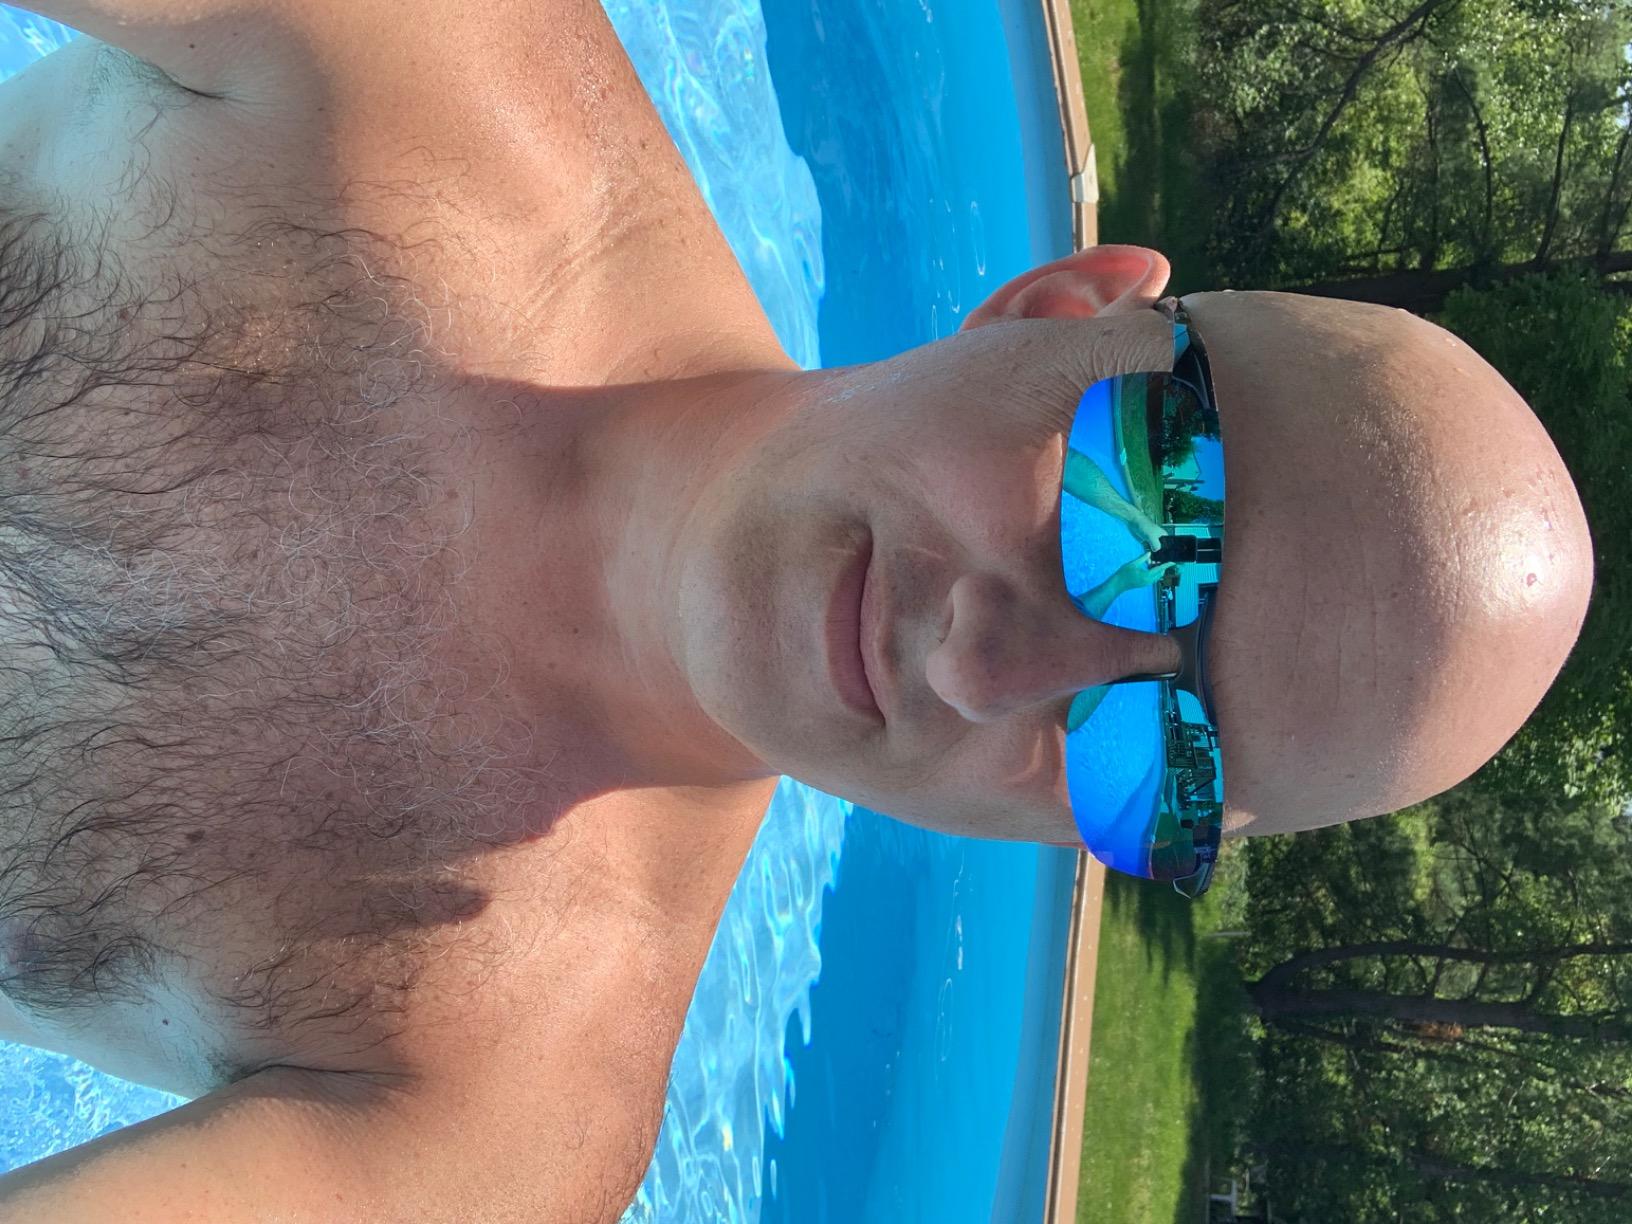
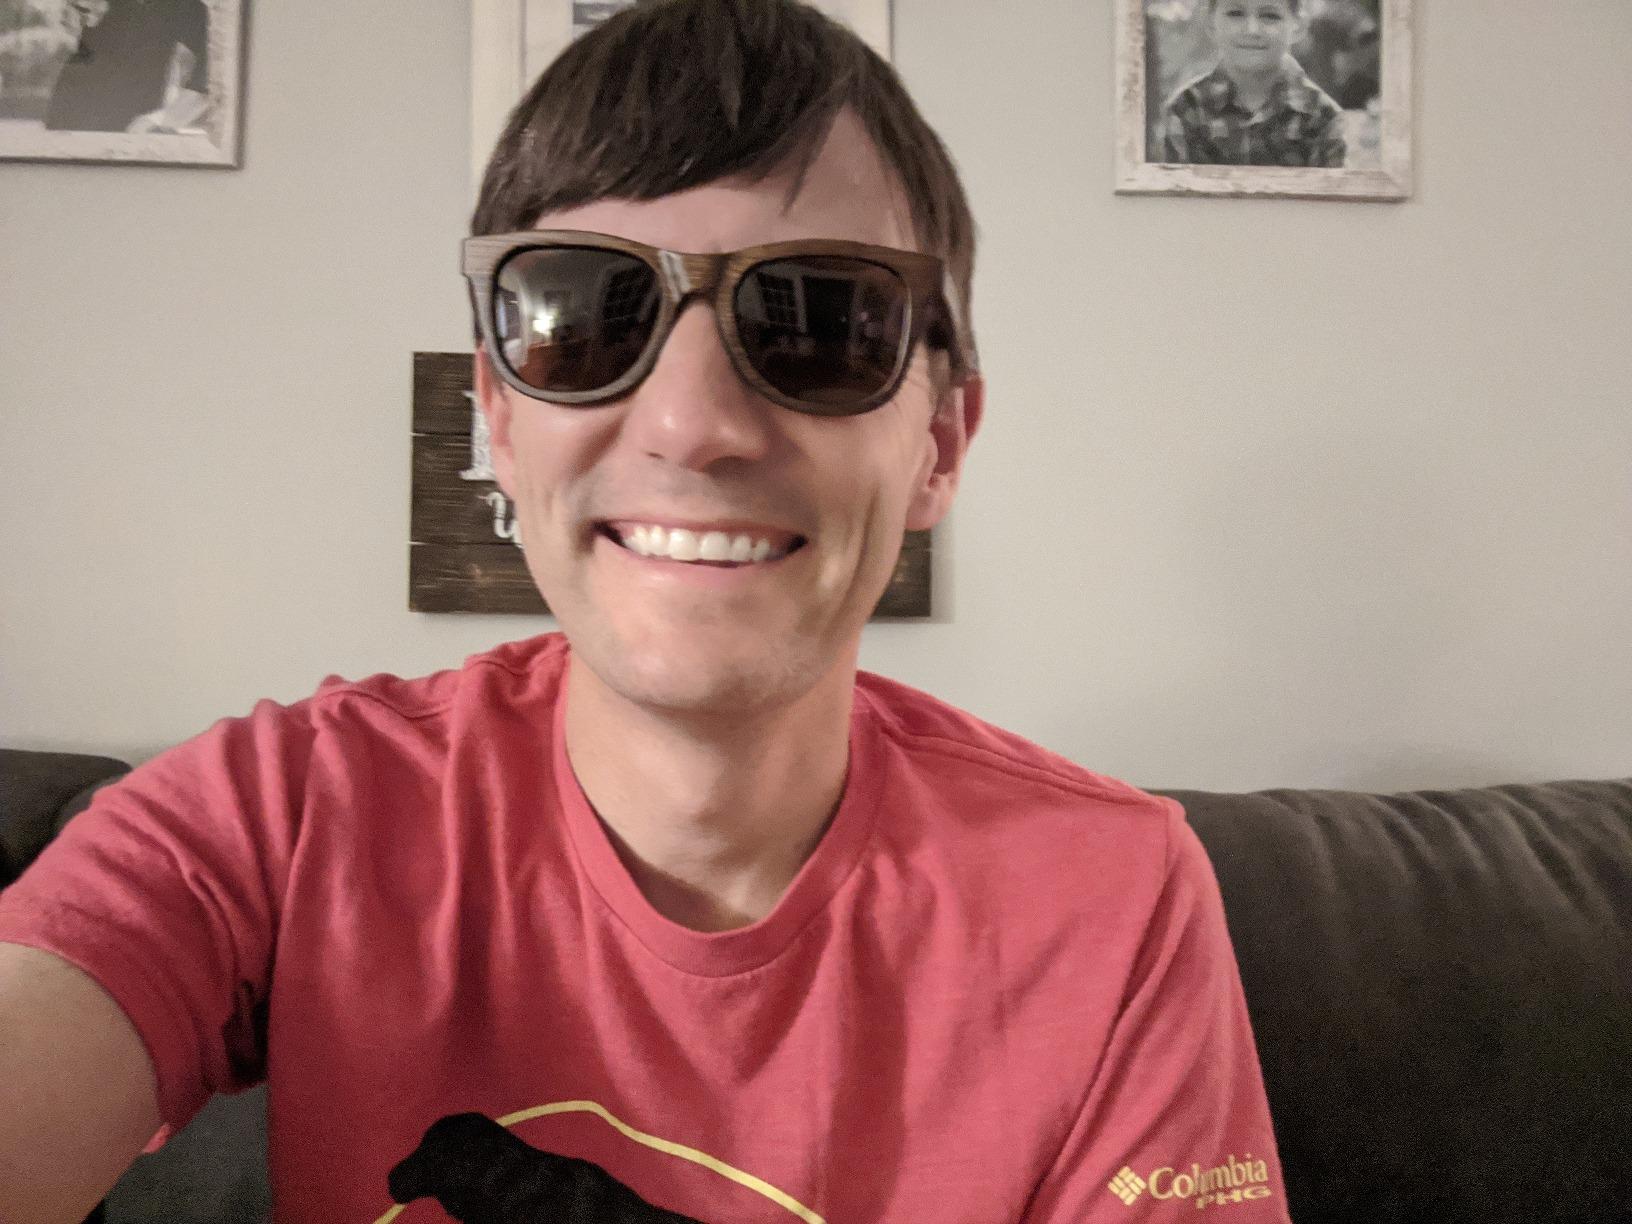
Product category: accessories_sunglasses
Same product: no